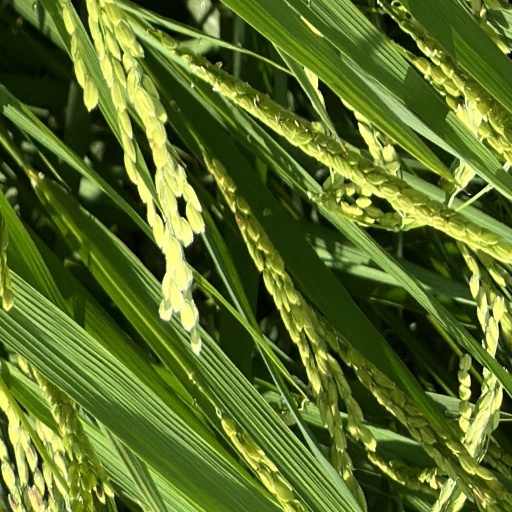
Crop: rice